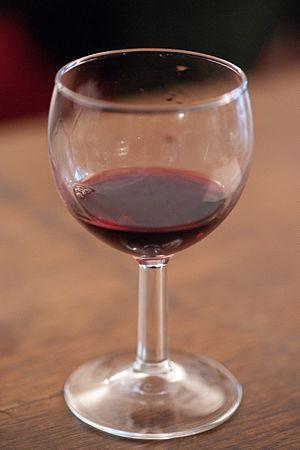
Verre de vin rouge